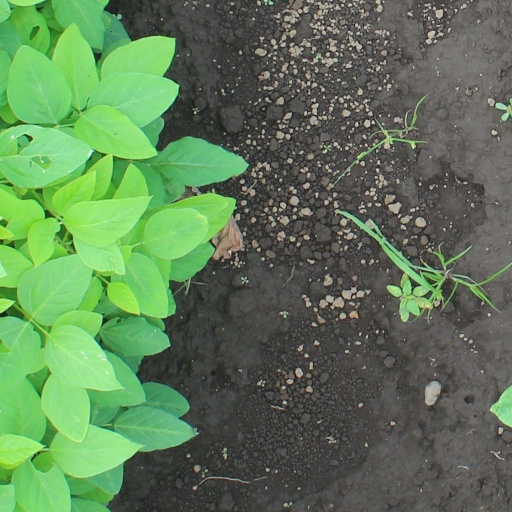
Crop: soybean